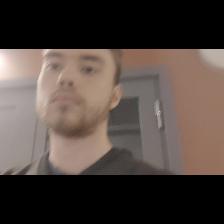
Label: Human